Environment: real
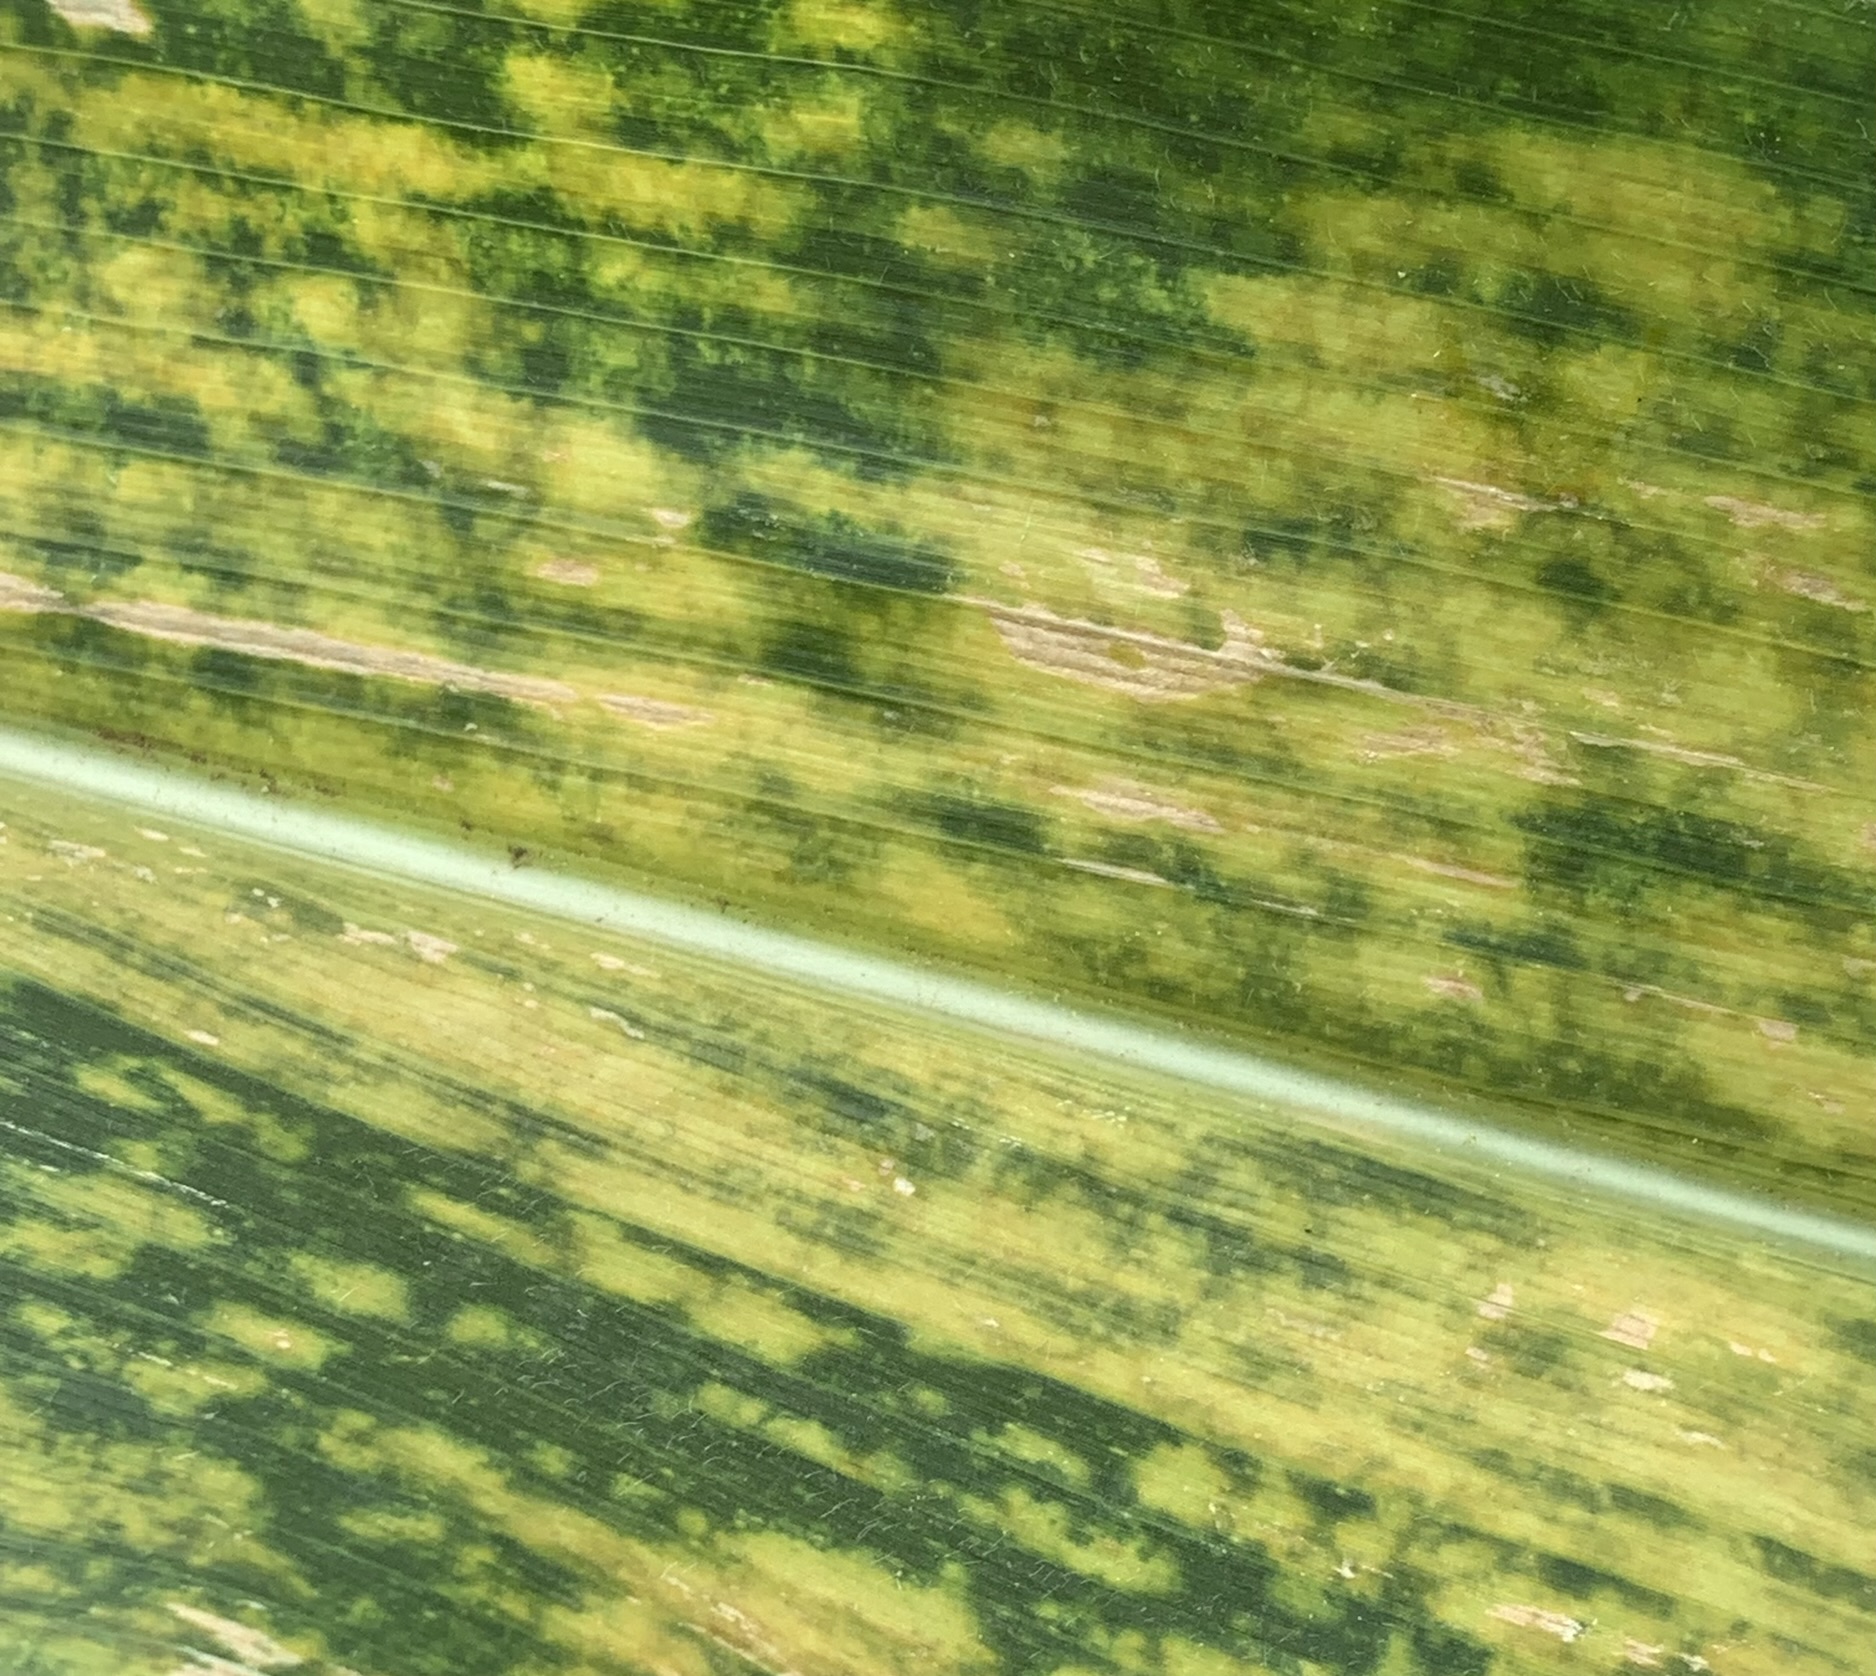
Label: lethal_necrosis